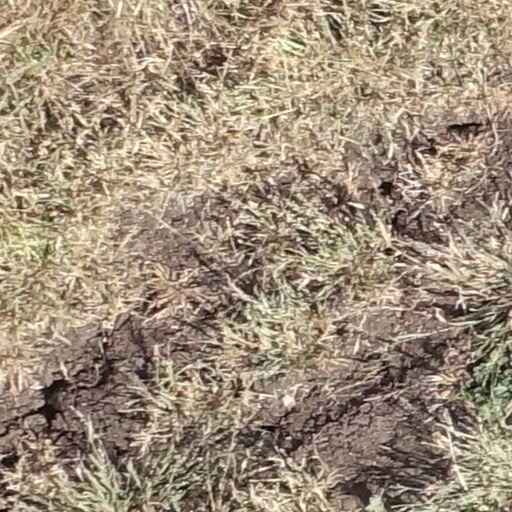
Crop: sorghum